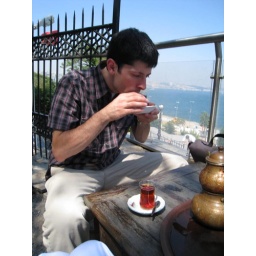
kyle in a little chair drinking from a little cup